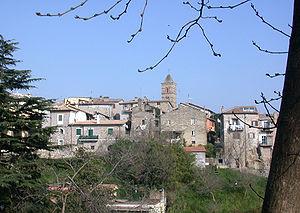
Formello est une commune italienne d'environ 13 150 habitants, située dans la ville métropolitaine de Rome Capitale, dans la région Latium, en Italie centrale.